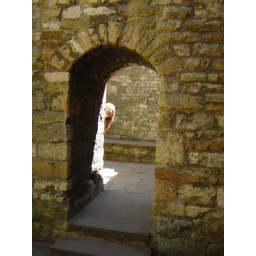
V-man in the castle walls